Banji

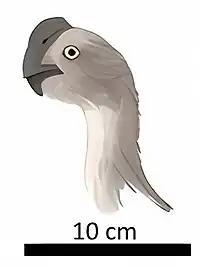

"Banji" possessed a tall, crested skull like some other oviraptorids. Uniquely, the sides of the crest are adorned with a series of vertical striations, as well as grooves on the top of the lower jaw. "Banji" also differs from other oviraptorids in having an unusually long nasal opening that followed the curve of the crest nearly to the eye socket.